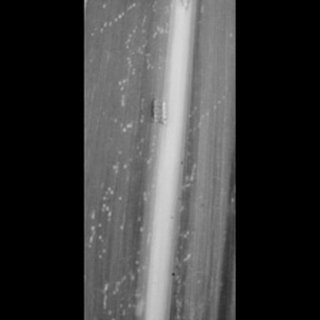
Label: sugarcane_mosaic